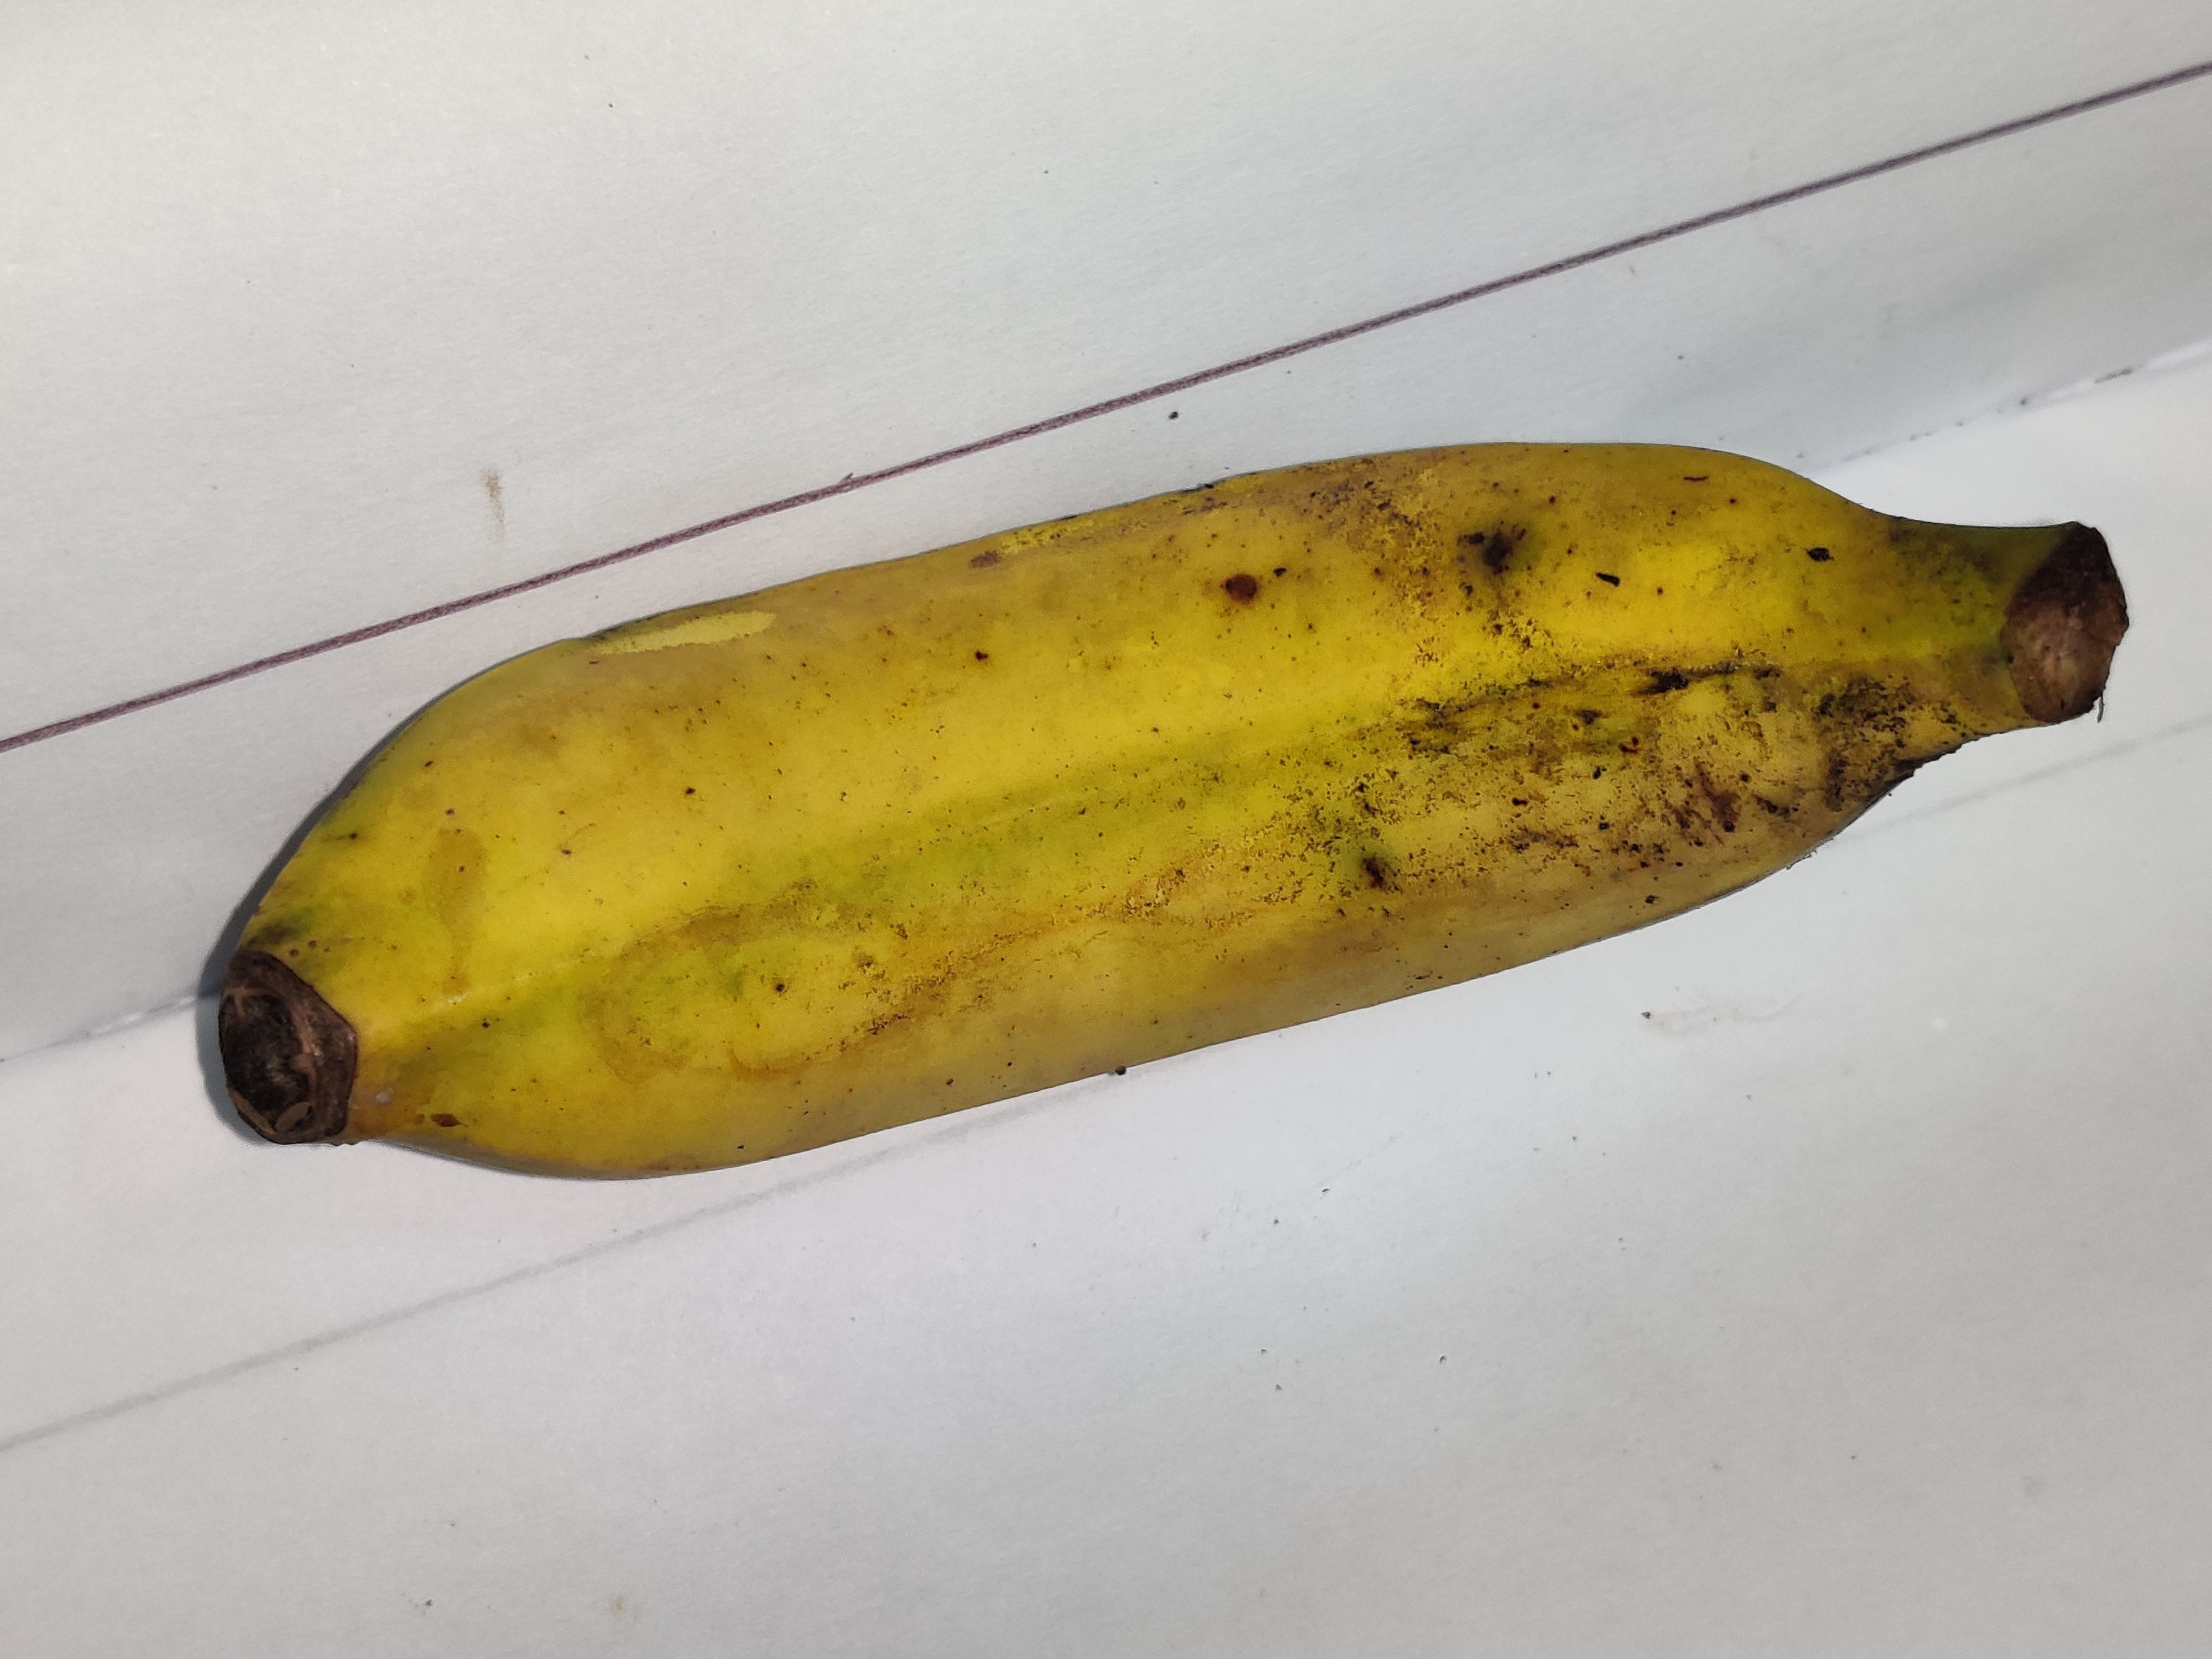
Fruit: banana
Grade: 2nd-grade